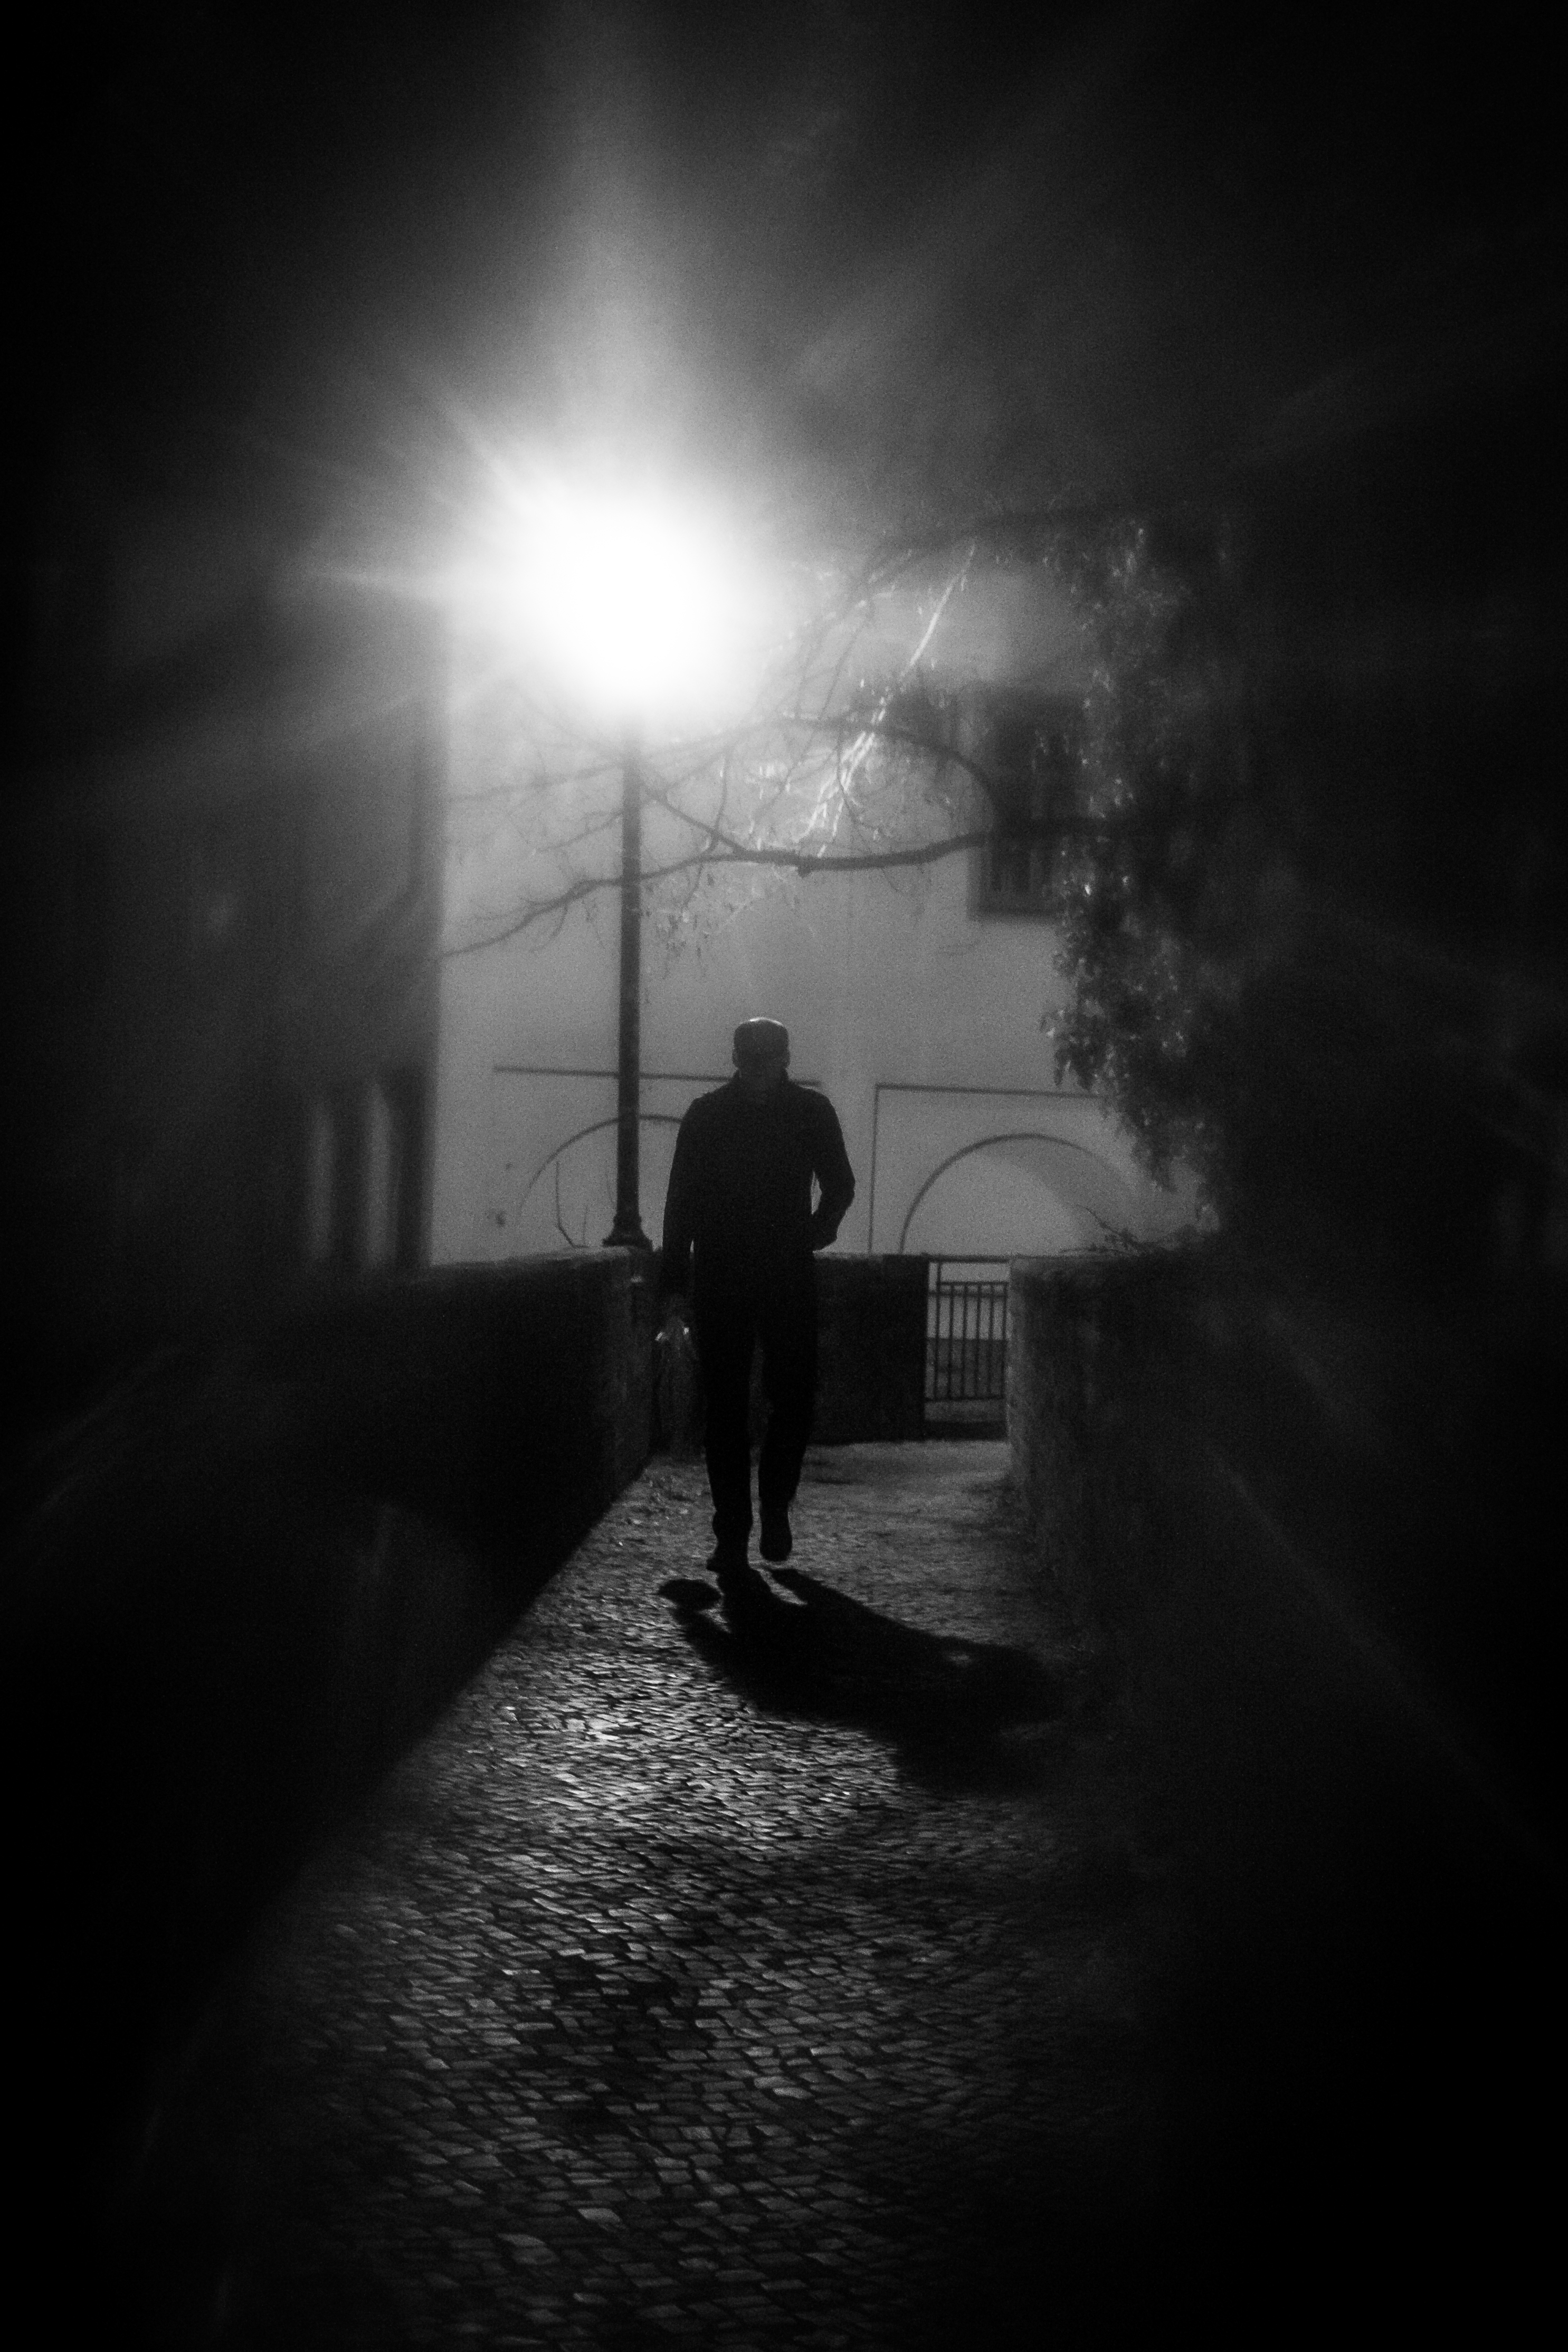
silhouette, light, black and white, fog, white, night, photography, sunlight, morning, atmosphere, shadow, darkness, black, monochrome, photograph, monochrome photography, film noir, atmospheric phenomenon